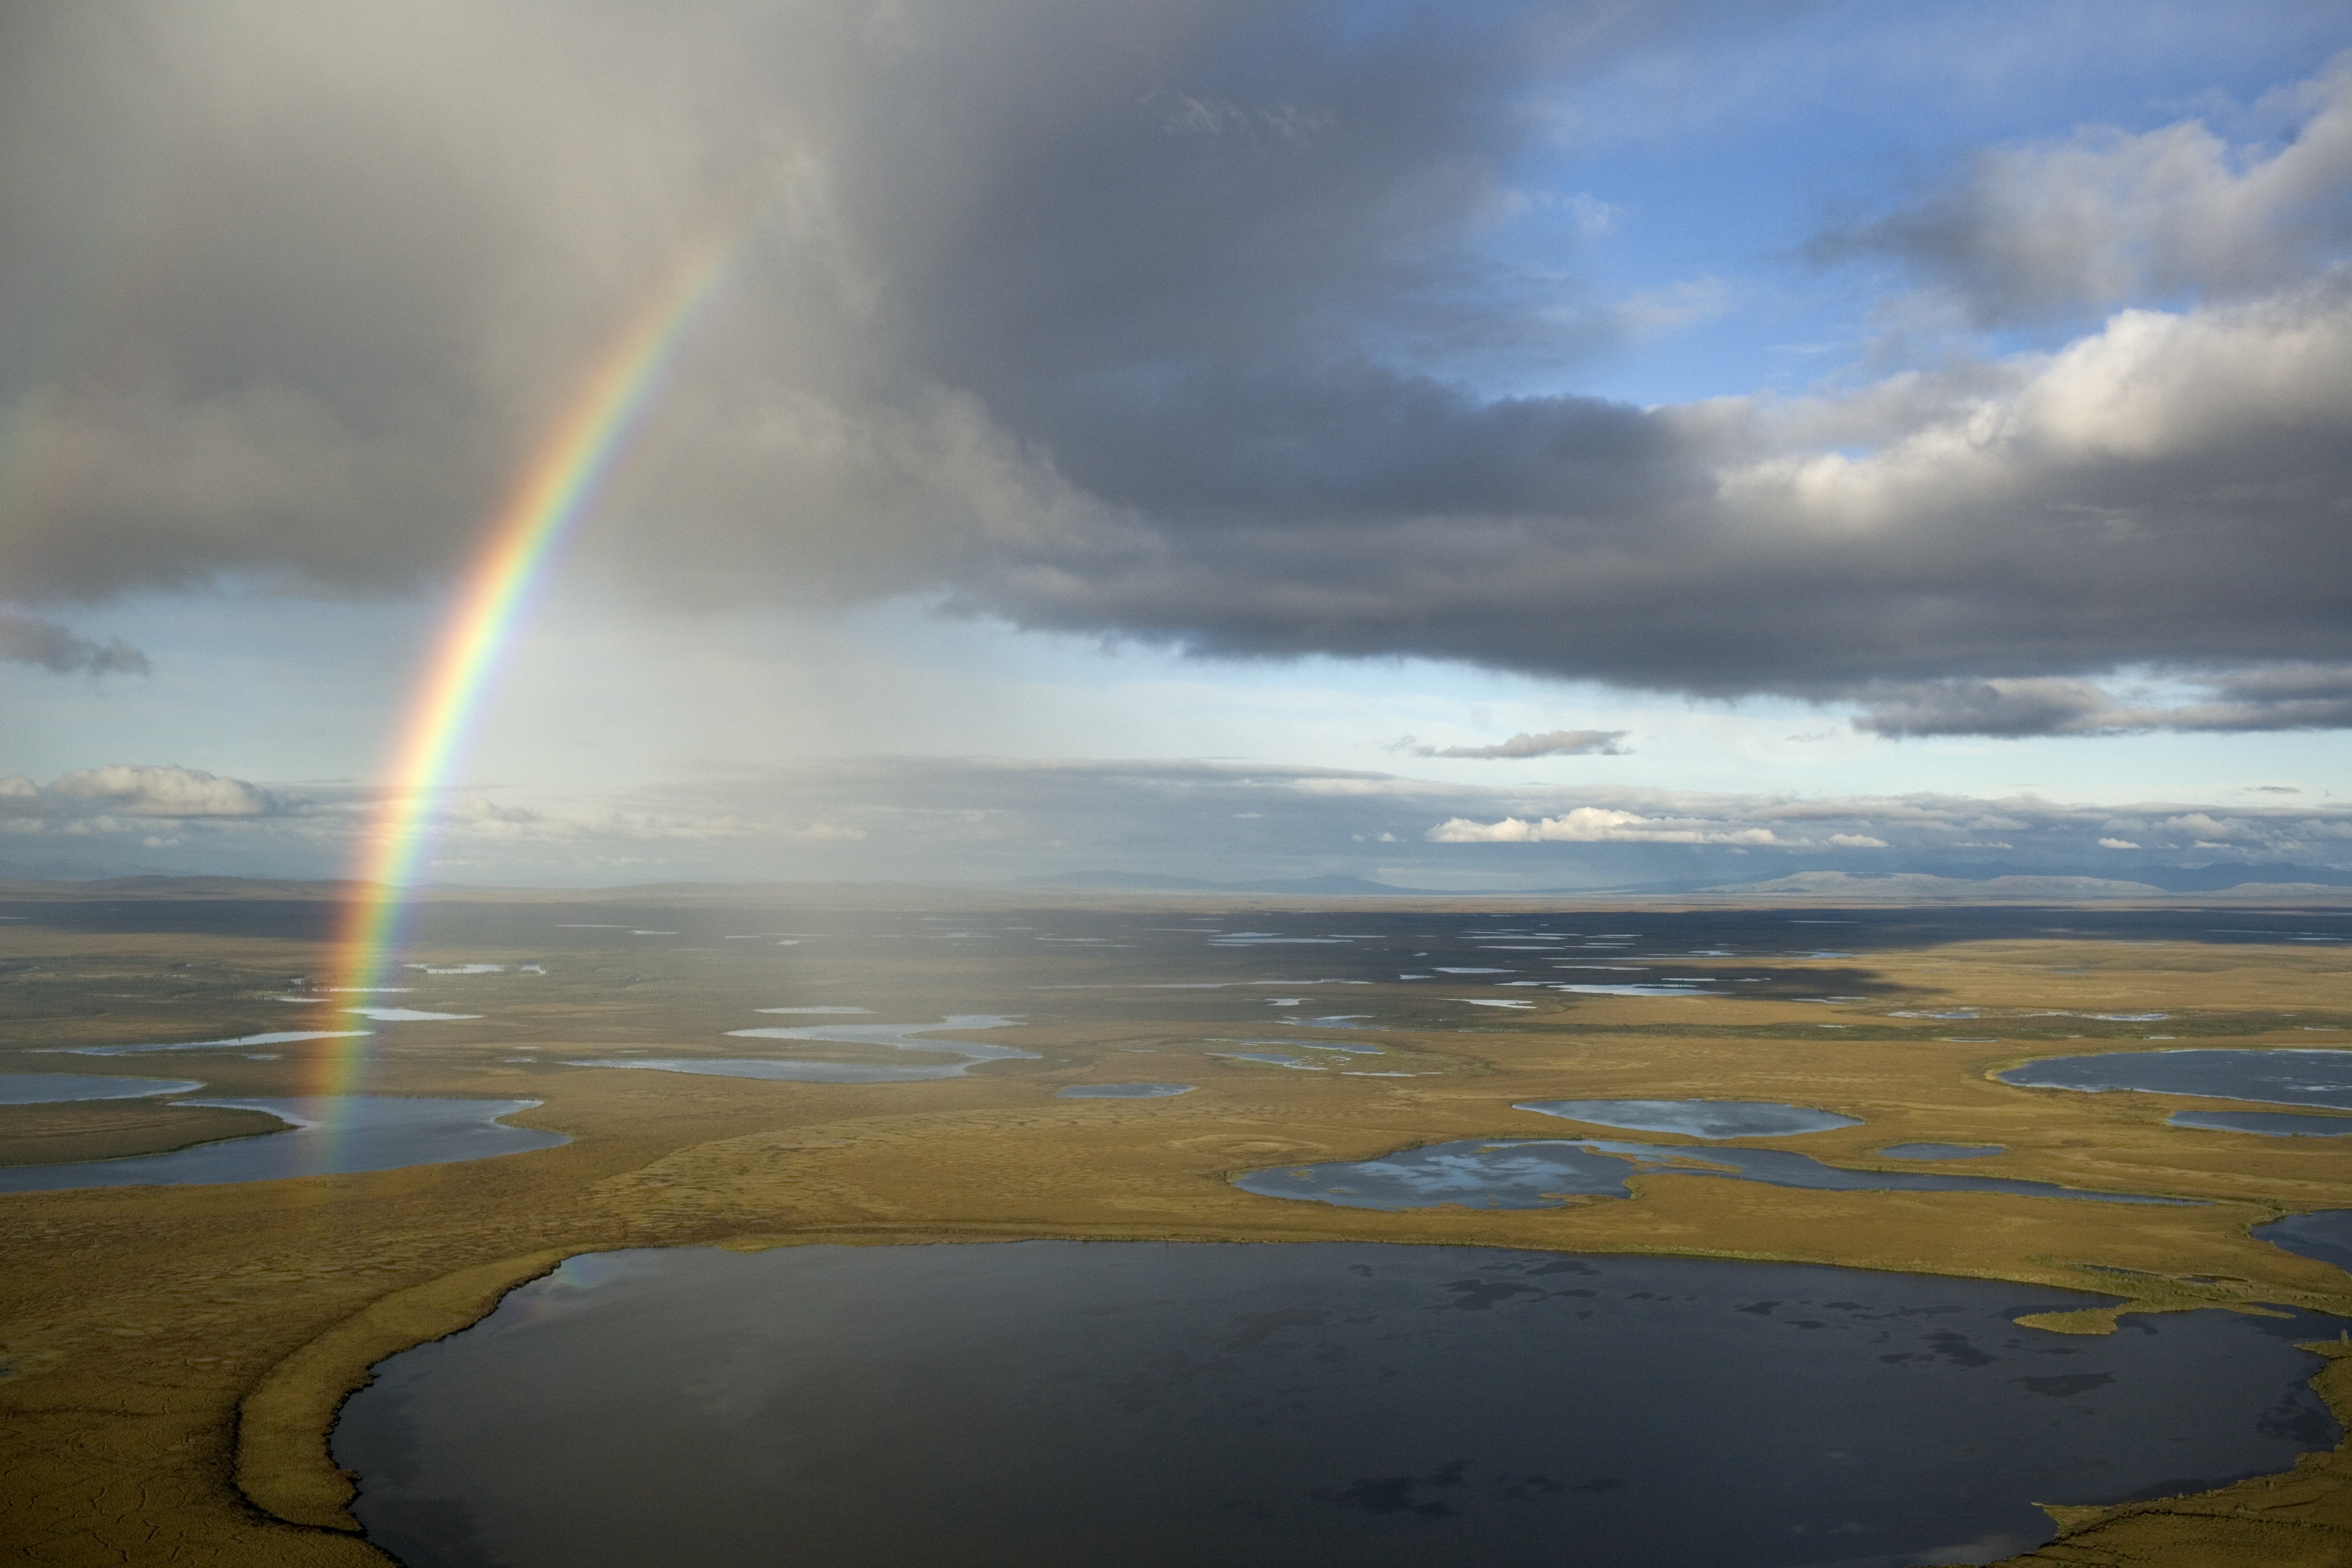
landscape, sea, coast, water, nature, ocean, horizon, light, cloud, sky, sunshine, sun, sunlight, shore, wave, lake, wind, dawn, atmosphere, dusk, reflection, weather, colorful, outdoors, clouds, rainbow, precipitation, meteorological phenomenon, atmosphere of earth, wind wave